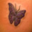
Label: butterfly